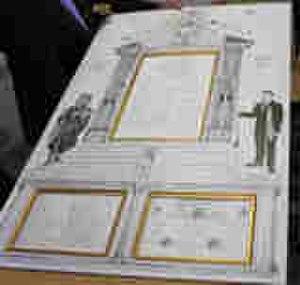
reconnaissance des compagnons Boulangers Pâtissiers par les compagnons Famille du Cuir le 16 mai 2011 à Tours
La Société des Compagnons selliers tapissiers maroquiniers cordonniers-bottiers du Devoir du Tour de France, dite « Famille du cuir », est une association compagnonnique constituée à Paris en 1946. Elle fut une des Corporations à reconnaitre l'AO, et donc par le fait affiliée à l'Association ouvrière des Compagnons du Devoir du Tour de France, elle s'en est séparée en 2007.